Sky position (RA, Dec in degrees): 231.787, 10.446
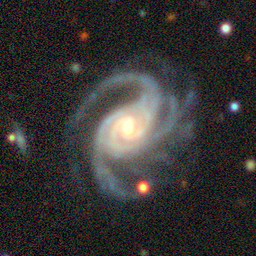
Galaxy morphology: Unbarred Loose Spiral Galaxies